Millennium Falcon

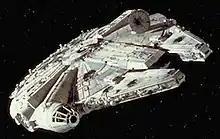
The "Millennium Falcon" as seen in "Star Wars"

The Millennium Falcon is a fictional starship in the "Star Wars" franchise. Designed by Joe Johnston for the film "Star Wars" (1977), it has subsequently appeared in "The Star Wars Holiday Special" (1978), "The Empire Strikes Back" (1980), "Return of the Jedi" (1983), "Revenge of the Sith" (2005), "The Force Awakens" (2015), "The Last Jedi" (2017), "" (2018), and "The Rise of Skywalker" (2019). Additionally, the "Falcon" appears in a variety of "Star Wars" spin-off works, including books, comics, and games; James Luceno's novel "Millennium Falcon" focuses on the titular ship. It also appears in the 2014 animated film "The Lego Movie" in Lego form.